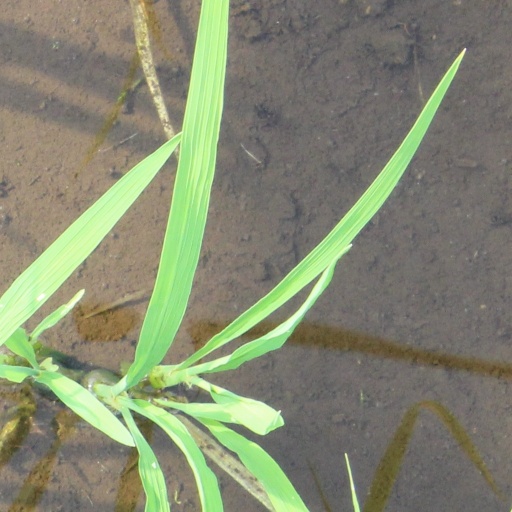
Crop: rice